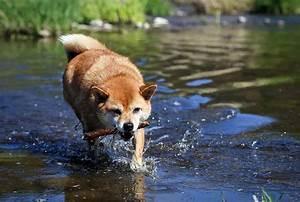
dog